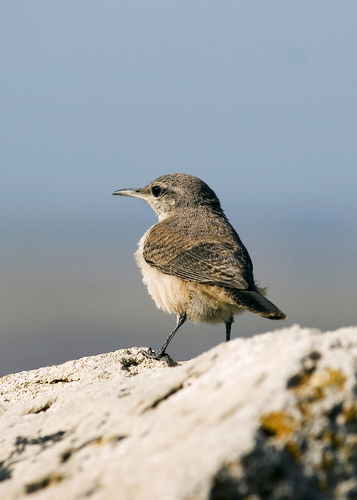
the bird has a small skinny tarsus that is black.
brown bird with a white belly, lighter supercillary stripe and dark tan abdomen.
this bird has undefined wing bars found at the top of the primaries.
this bird has a white belly with a gray and brown back and head.
this bird is white and brown in color with a curved beak, and brown eye rings.
this is a bird with black and white feathers
this bird has wings that are black and has a white belly
this bird is white, brown and black in color, with a curved skinny beak.
this bird has wings that are brown and has a white belly
this small bird has a light brown belly and it has a pointed bill.
Species: Rock Wren